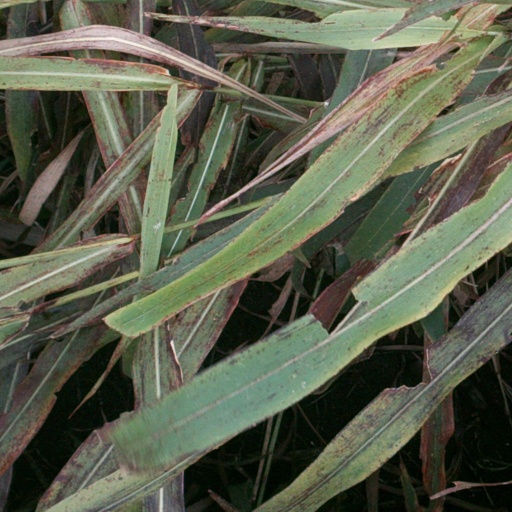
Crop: sorghum